Raphael Cohen

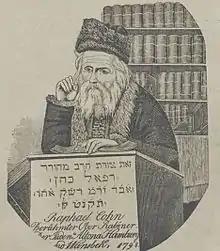

Rabbi Raphael ben Jekuthiel Susskind Cohen, in German Rafael ben Jekutiel Süsskind Kohen (Lithuania, 4 November 1722 – Altona, 11 November 1803), a kohen, was Chief Rabbi of Altona-Hamburg-Wandsbek from 1775.